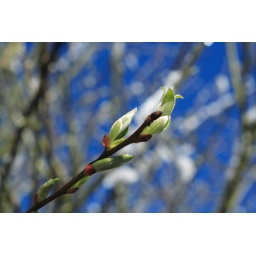
Leaves emerging through the snowy branches in spring with a clear blue sky